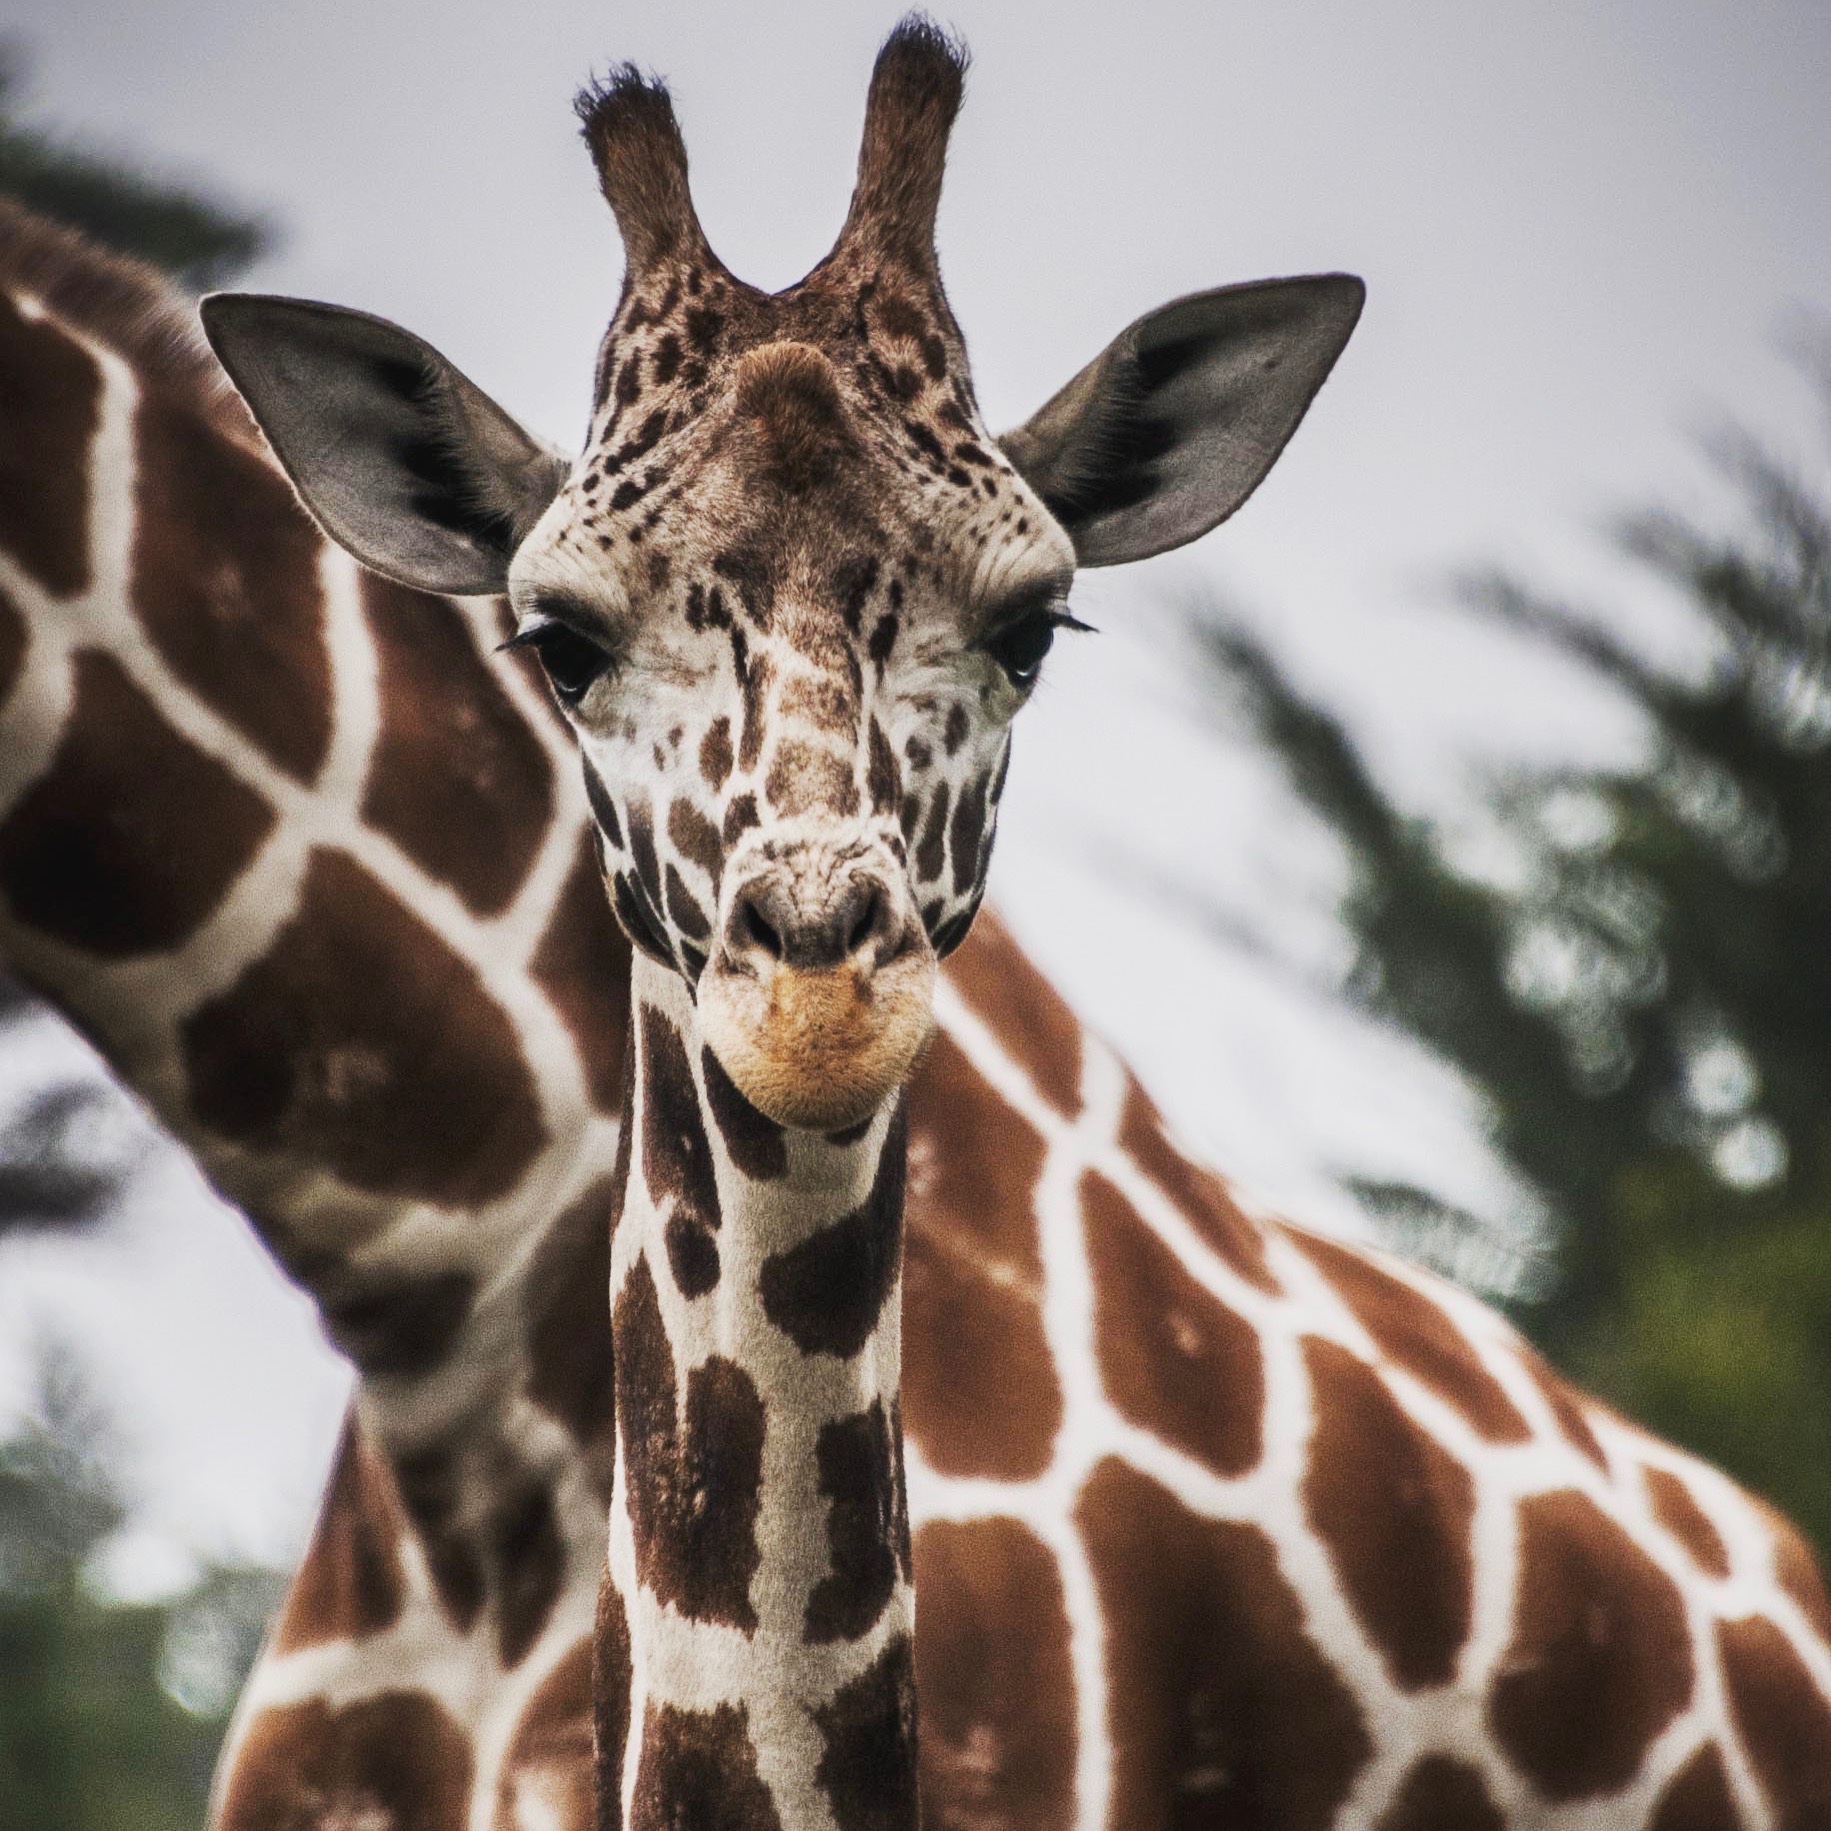
wildlife, zoo, mammal, fauna, giraffe, vertebrate, giraffidae